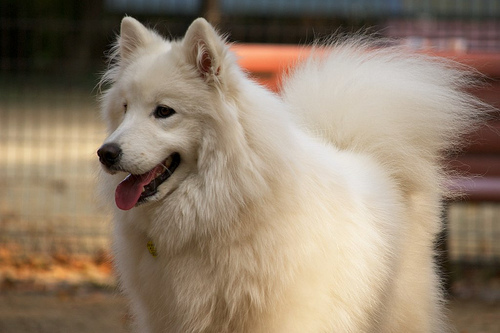
Animal: dog
Breed: samoyed